Germiston

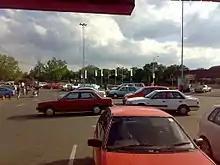
Supermarket car park in Parkhill Gardens, Germiston (2007)

South African Airways moved its head office from Durban to Rand Airport in Germiston on 1 July 1935. It later moved the offices first to Johannesburg, then to Kempton Park. The city is an industrial centre with steel manufacture and distribution being the largest industries. It has large railway workshops, a large glassworks, engineering companies, gas distribution firms, and many other heavy and light industries.